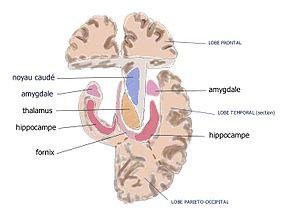
Amygdale, hippocampe et fornix sur une coupe anatomique, d'après Digital Anatomist Project (Univ of Washington), dessin à la tablette graphique et Artweaver
L'amygdale ou complexe amygdalien est un noyau pair situé dans la région antéro-interne du lobe temporal au sein de l'uncus, en avant de l'hippocampe et sous le cortex péri-amygdalien.